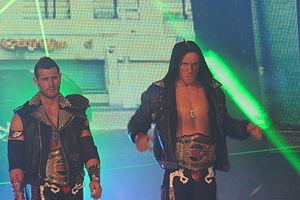
Joshua Harter, plus connu sous son nom de ring Chris Sabin, est un catcheur américain. Il travaille actuellement à Impact Wrestling comme producteur oú il y remporte à huit reprises le championnat de la division X de la TNA.